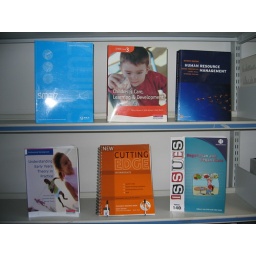
Move your mouse over each book cover and click on the link to search the library catalogue.